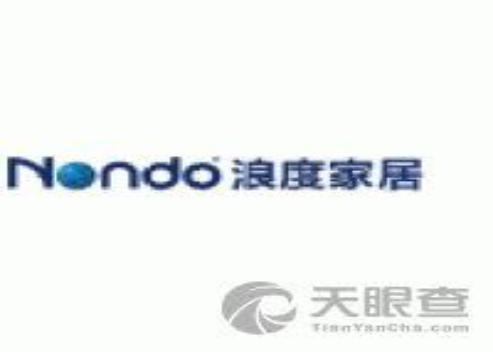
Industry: Necessities